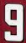
Number: 9